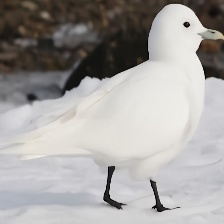
Species: IVORY GULL
Scientific name: PAGOPHILA EBURNEA